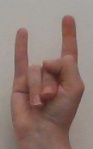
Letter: la